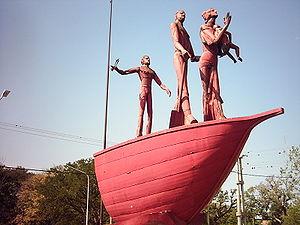
Resistencia est une ville d'Argentine et la capitale de la province du Chaco. Elle est située au sud-est de la province et au nord-est du département de San Fernando, dont elle est la capitale. La ville comptait 274 490 habitants au recensement de 2001, en croissance de 19,75 % par rapport à 1991.
La province du Chaco est une subdivision de l'Argentine située au nord du pays. Elle est bordée à l'ouest par les provinces de Salta et de Santiago del Estero, au sud par celle de Santa Fe, au sud-est par celle de Corrientes et par le Paraguay et à l'est et au nord par la province de Formosa.